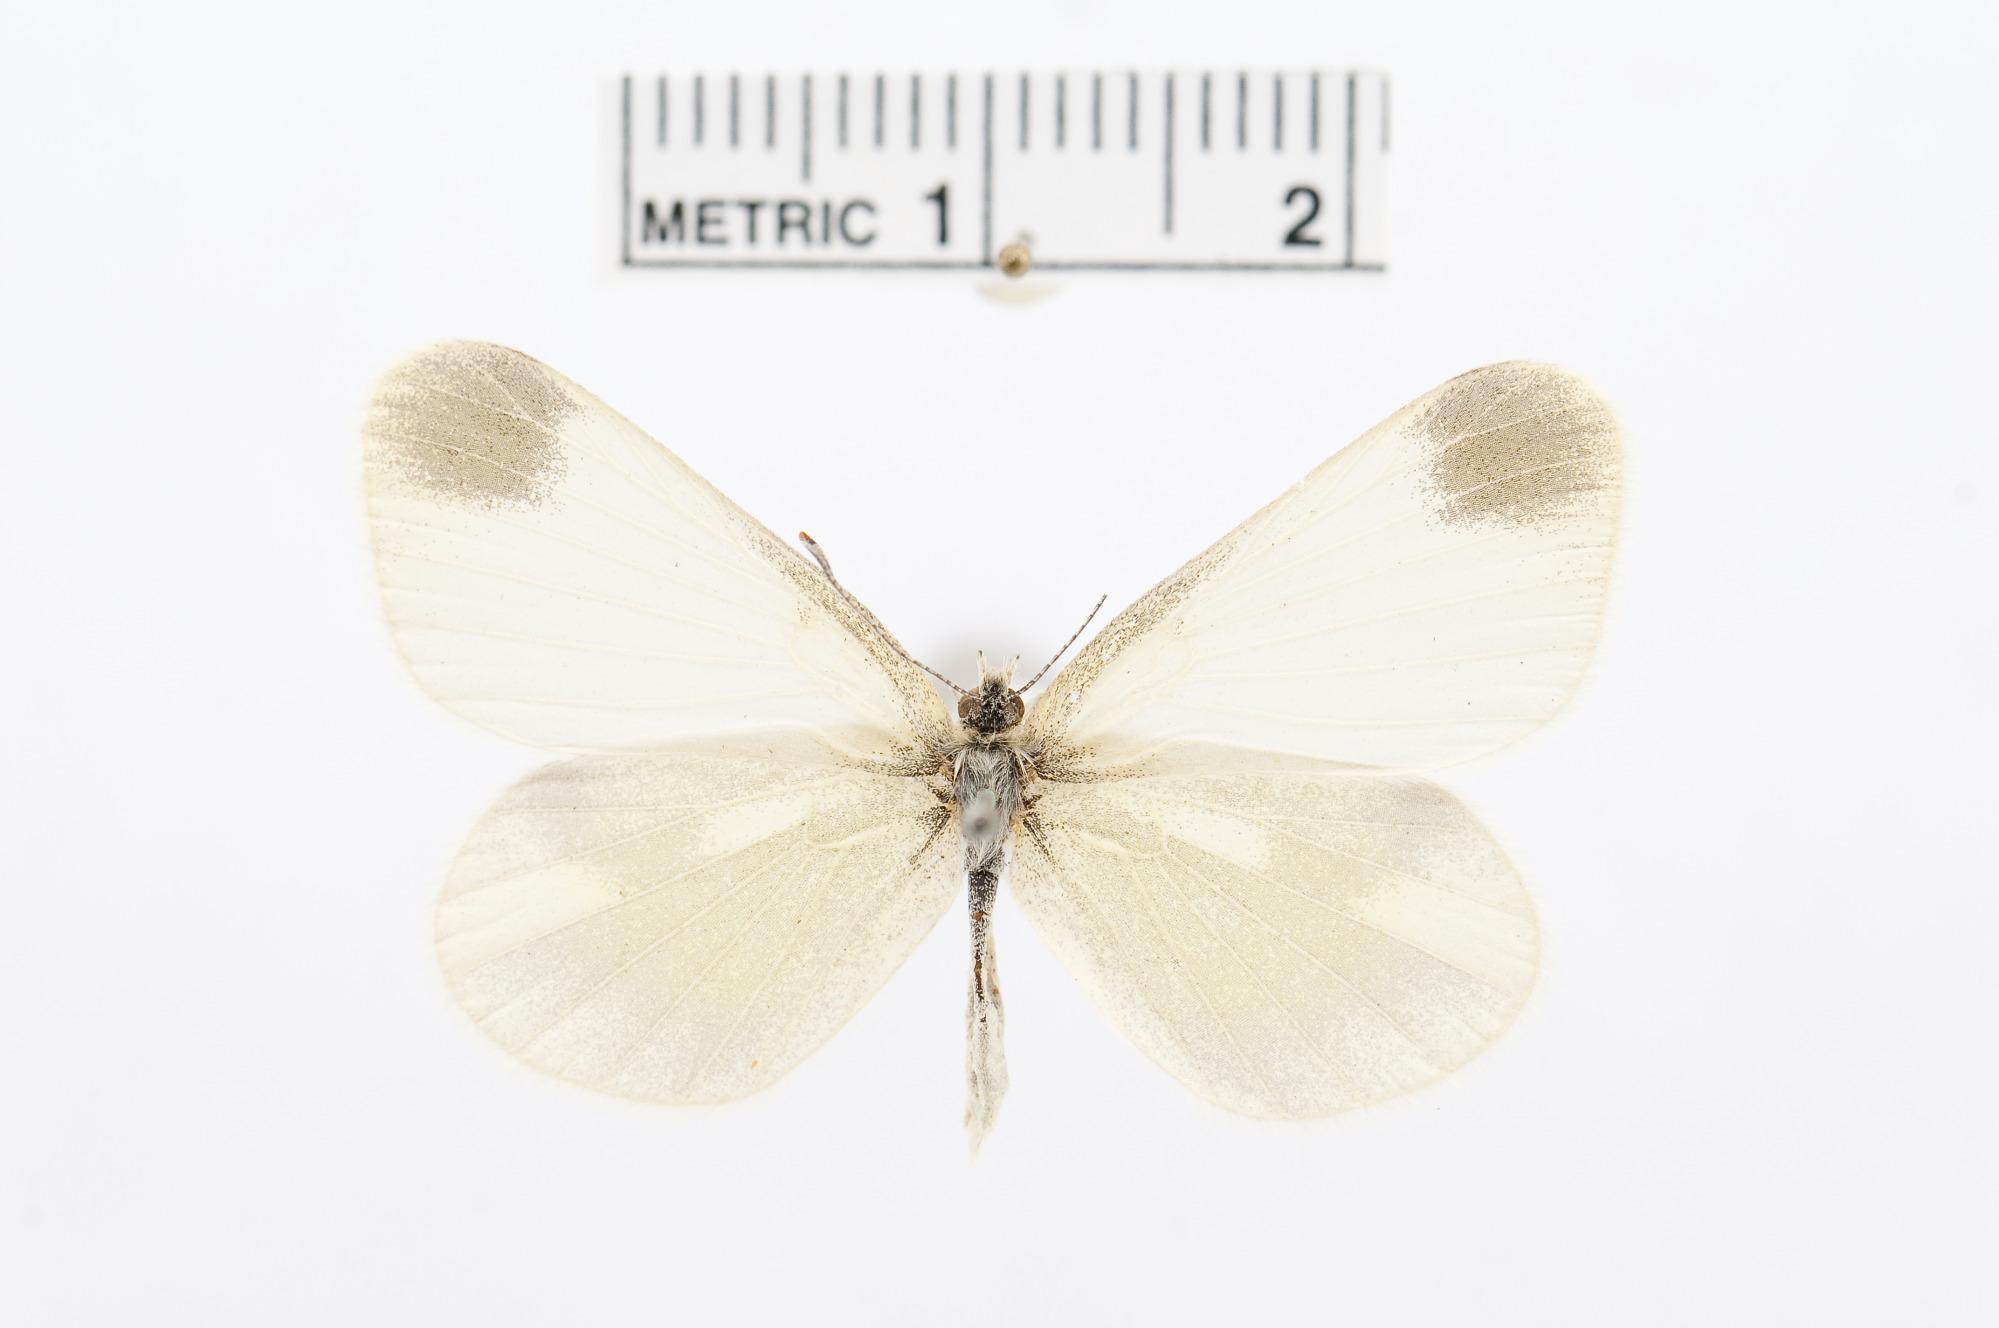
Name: Leptidea morsei
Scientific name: Leptidea morsei
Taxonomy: Animalia, Arthropoda, Hexapoda, Insecta, Lepidoptera, Pieridae, Dismorphiinae